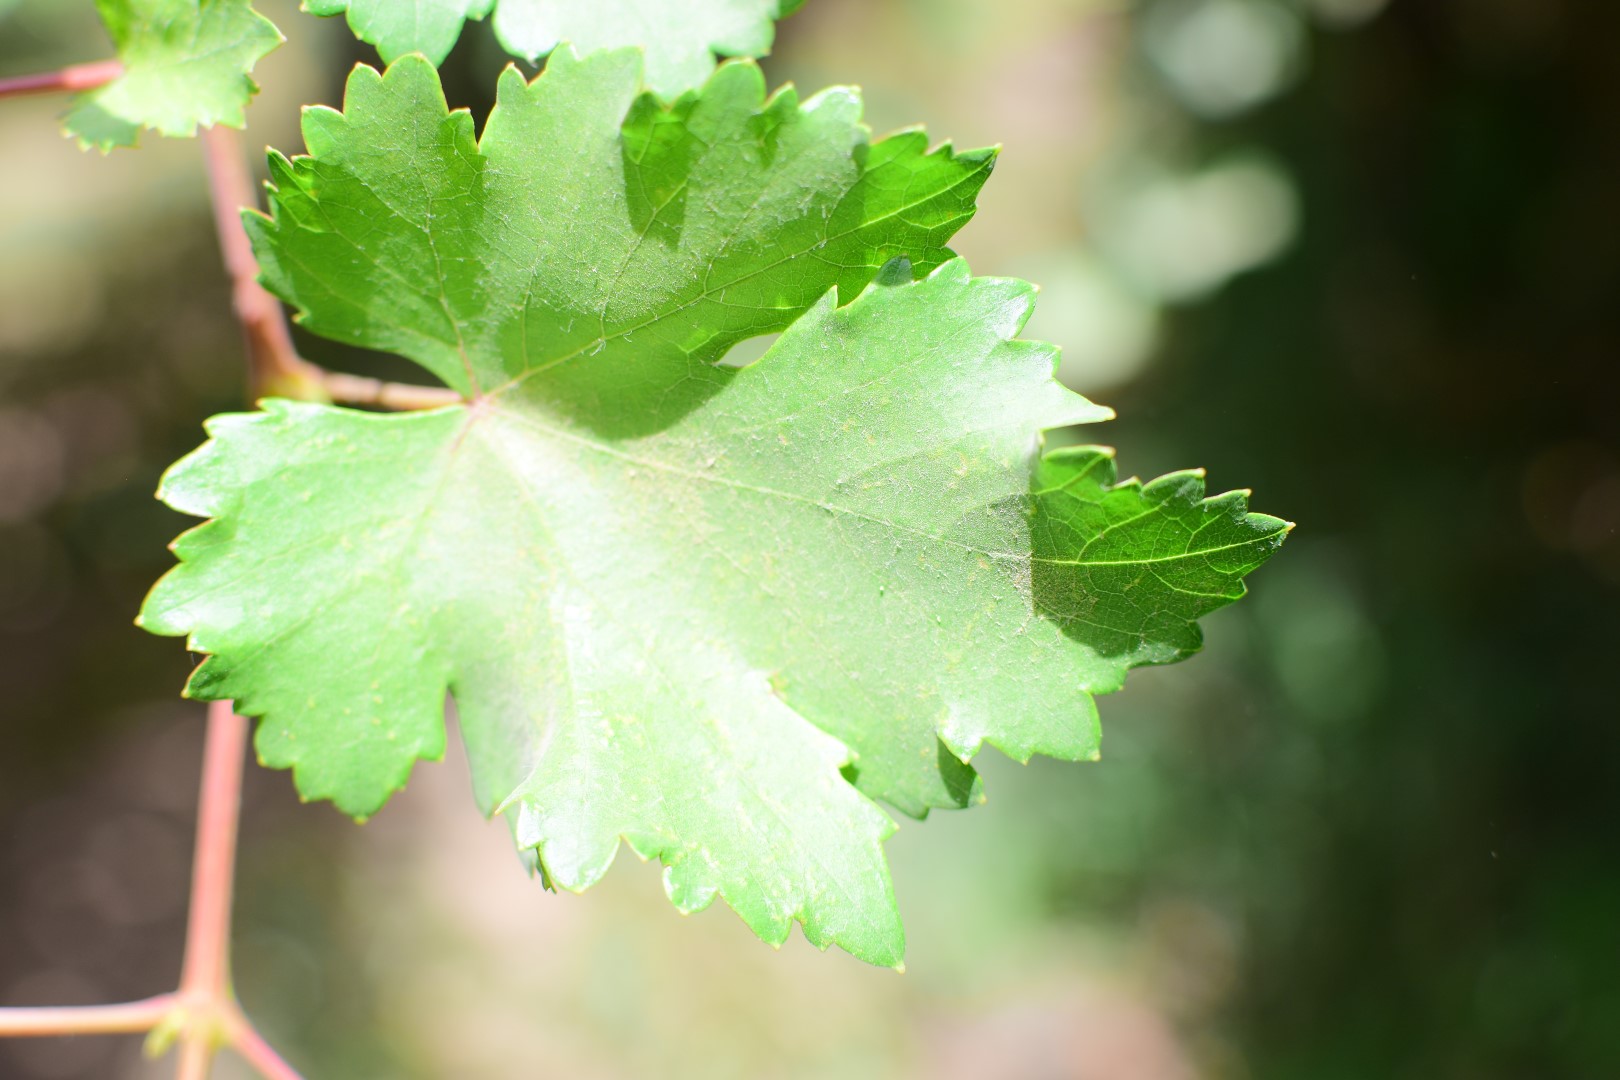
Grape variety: Kamali